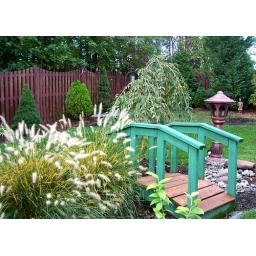
bridge over rock pond